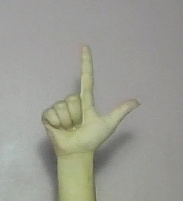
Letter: laam